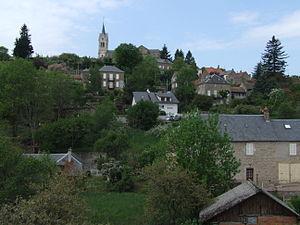
Lormes, Niève, Bourgogne, FRANCE